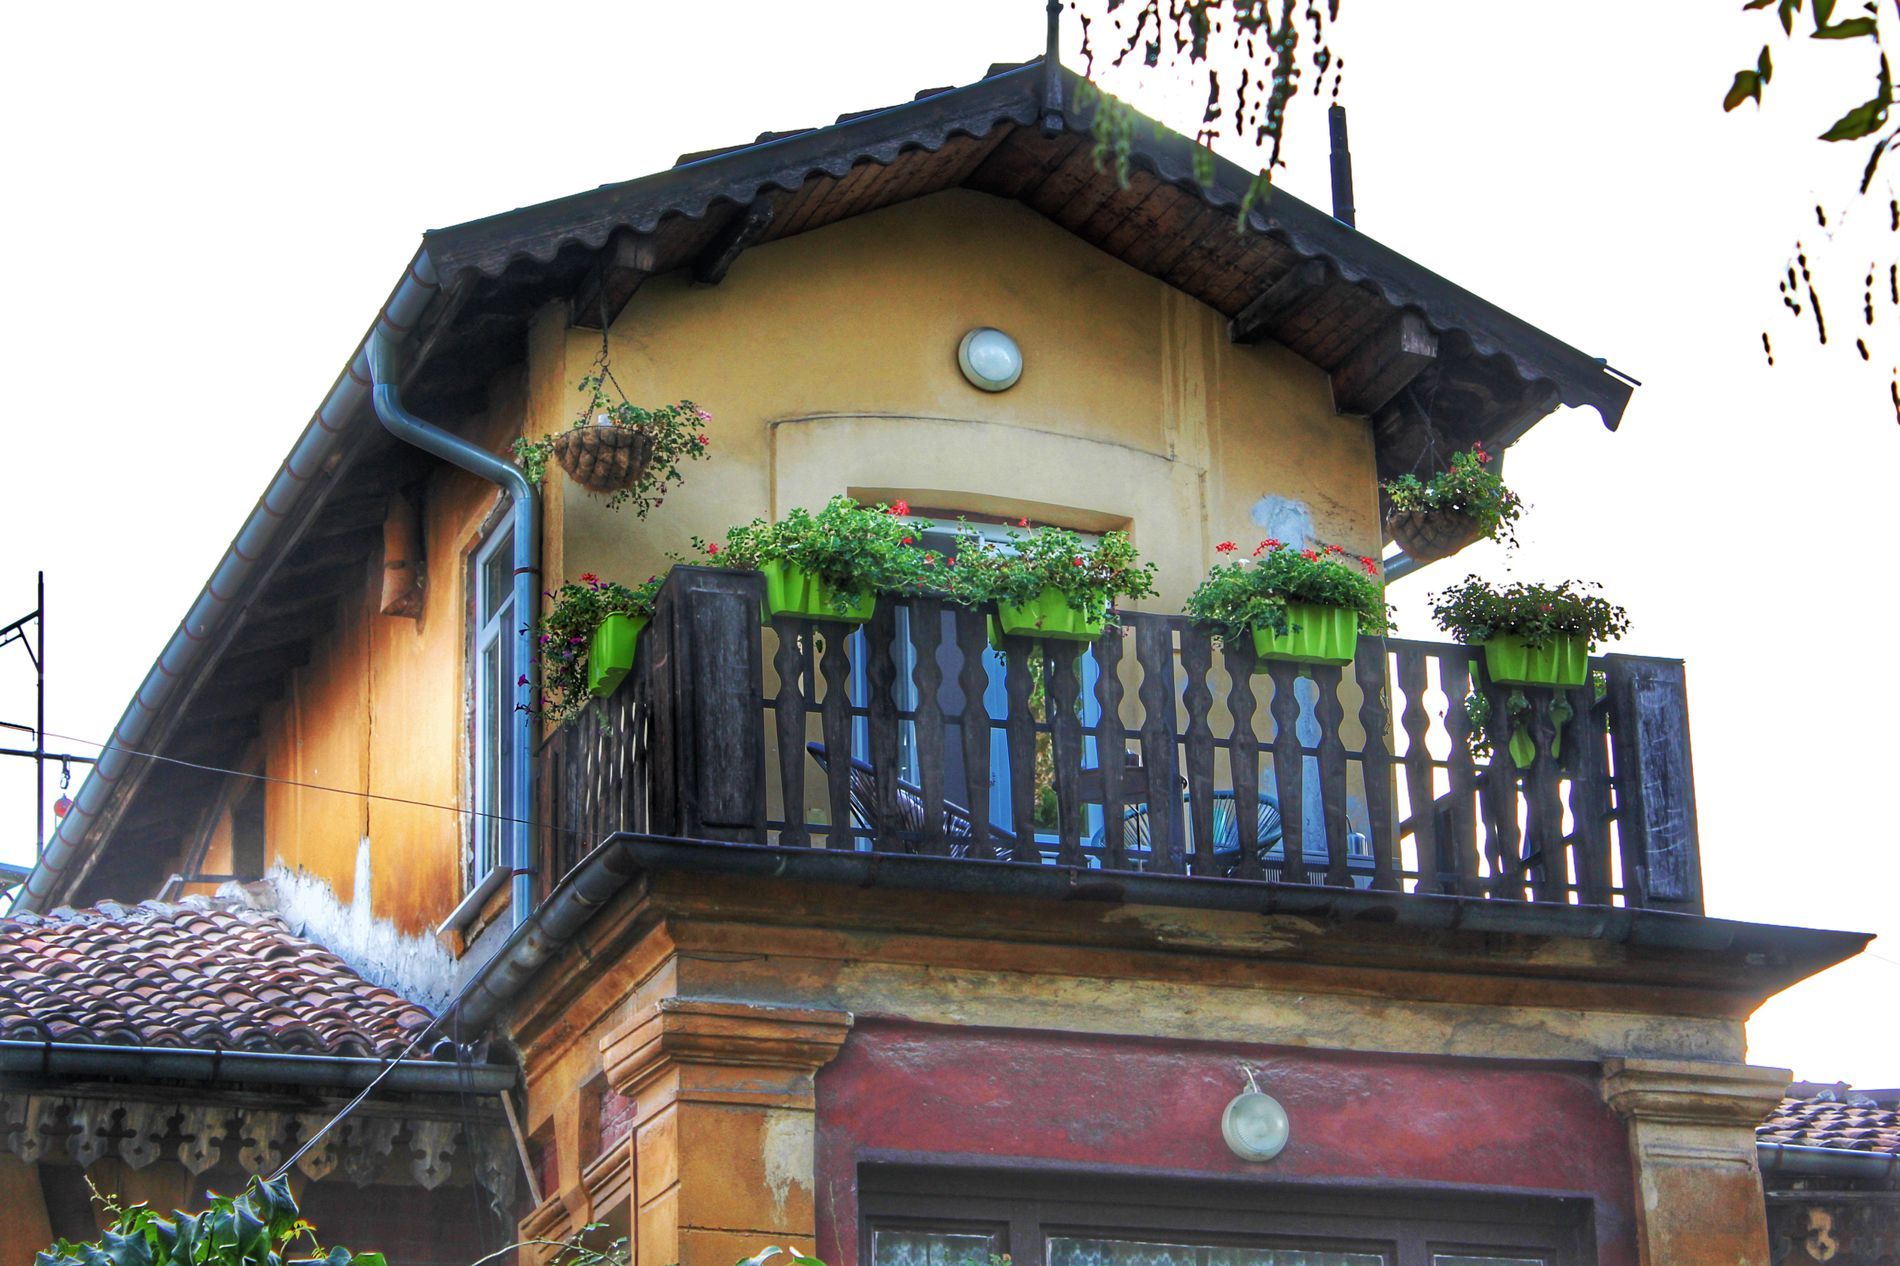
Cozy Home with a Vibrant Balcony
The photo is of a beautiful old-style house. The building is decorated with many green flower boxes filled with colorful plants and flowers in the foreground. The building is in warm colors with shades of yellow and beige. There are two small circular lighting units.
A medium shot taken from a low angle in natural, soft lighting of a beautiful old-style house decorated with many green flower boxes filled with colorful plants and flowers. The light yellow walls contrast with reddish-brown tones, and the green plants add vibrancy against the dark roof shingles. This perspective emphasizes the height of the house and beautifully highlights the architectural details. and evoking a cozy and welcoming atmosphere
Labels: Architecture, Balcony, Building, Plant, House, Housing, Roof, Potted Plant, Outdoors, Villa, Monastery, Shelter, Handrail, Neighborhood, Nature, City, Home Decor, Garden, Railing, sky, lamp, Potted Plants
Camera: Canon Canon EOS 60D
Lens: EF-S18-55mm f/3.5-5.6 IS II
Aperture: F5.6
Exposure: 1/250 sec
ISO: 200
Focal length: 55.0 mm